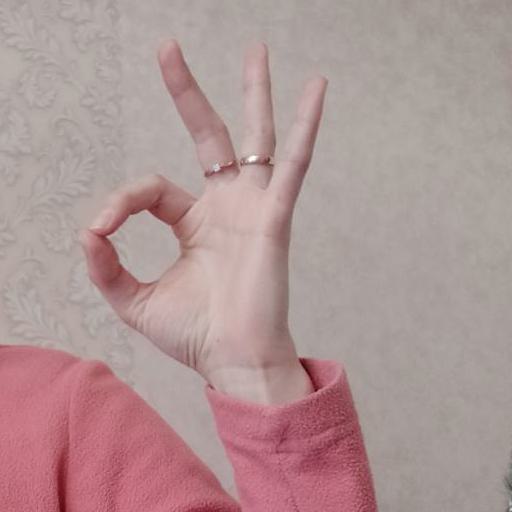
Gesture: ok